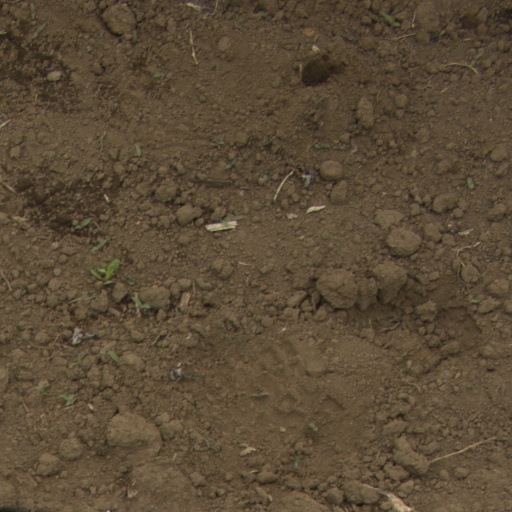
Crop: Jerusalem artichoke